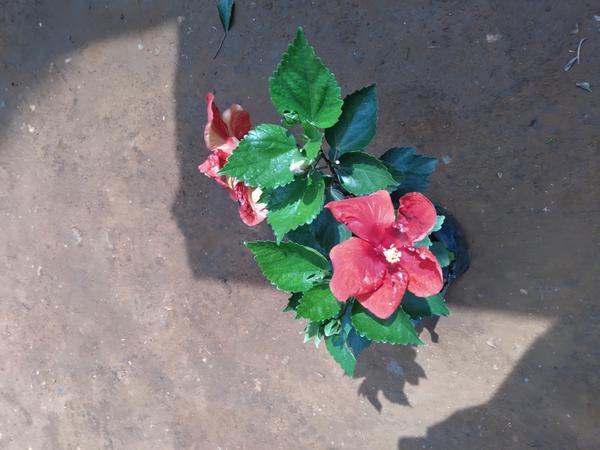
Plant: Hibiscus